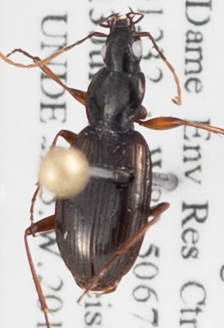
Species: Agonum gratiosum
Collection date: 2018-06-13
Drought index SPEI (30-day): -0.698
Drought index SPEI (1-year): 0.188
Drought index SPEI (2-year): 2.09